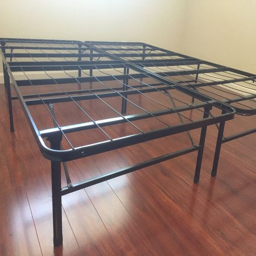
smart bed frame with storage space underneath